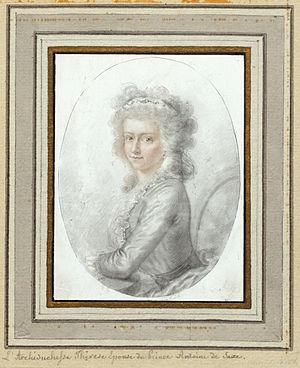
Marie-Amélie de Saxe, née à Dresde le 26 septembre 1757 et morte à Neubourg-sur-le-Danube le 20 avril 1831, est la duchesse consort palatine de Deux-Ponts par son mariage en 1774 avec Charles II Auguste de Palatinat-Deux-Ponts. Elle est ensuite l'abbesse de l'église de l'Abbaye-aux-Dames à Munich.